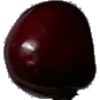
Label: cherry